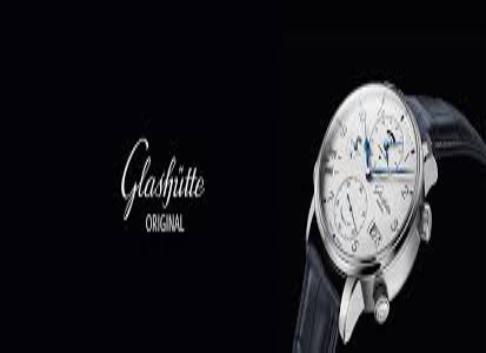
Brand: glashutte original
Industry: Electronic